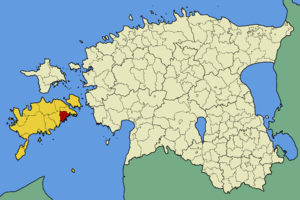
La commune de Laimjala est une municipalité rurale du Comté de Saare en Estonie. Elle s'étend sur une superficie de 116,29 km².